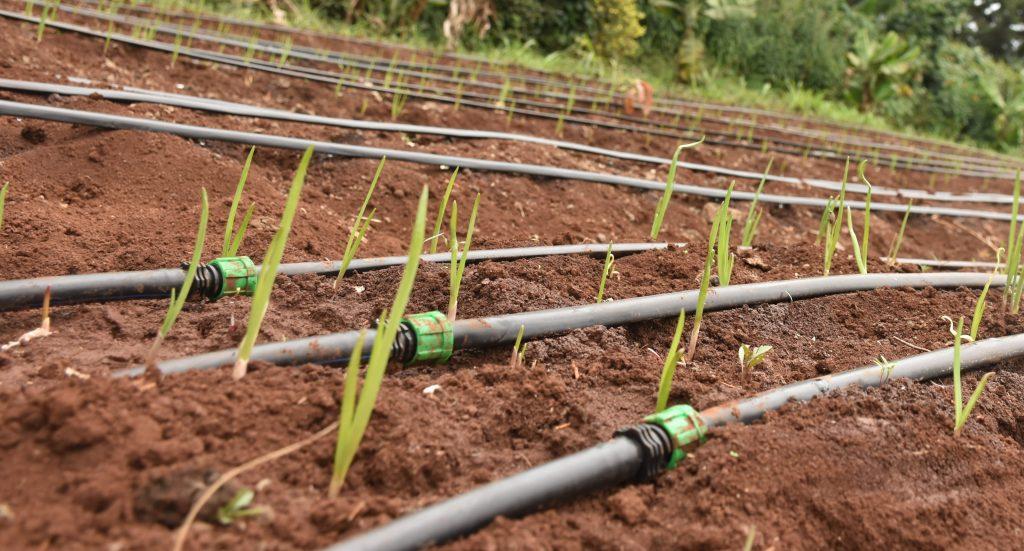
Ua limepandwa kwa usawa likitumia mfumo wa umwagiliaji wa matone. Mfumo huu unasaidia mimea kukua vizuri kwa kuipatia maji ya kutosha.